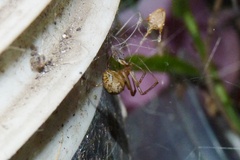
Species: Parasteatoda_tepidariorum